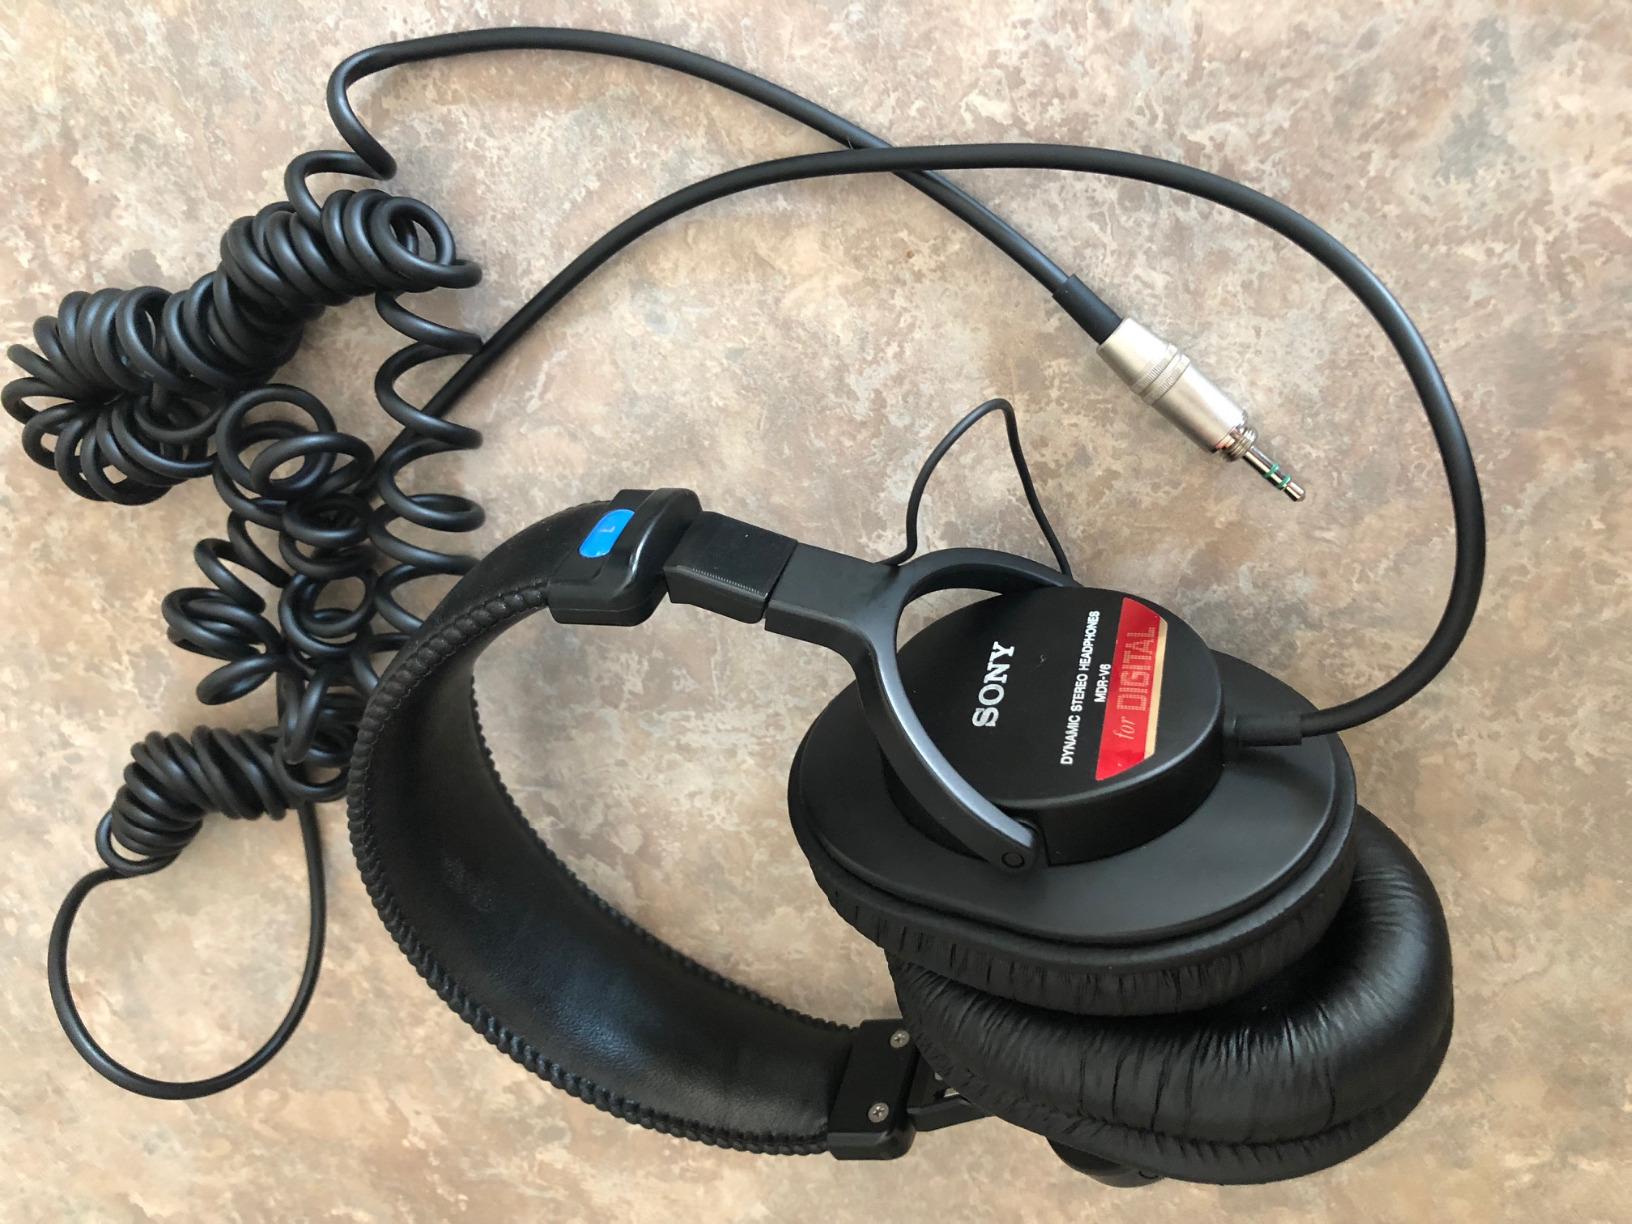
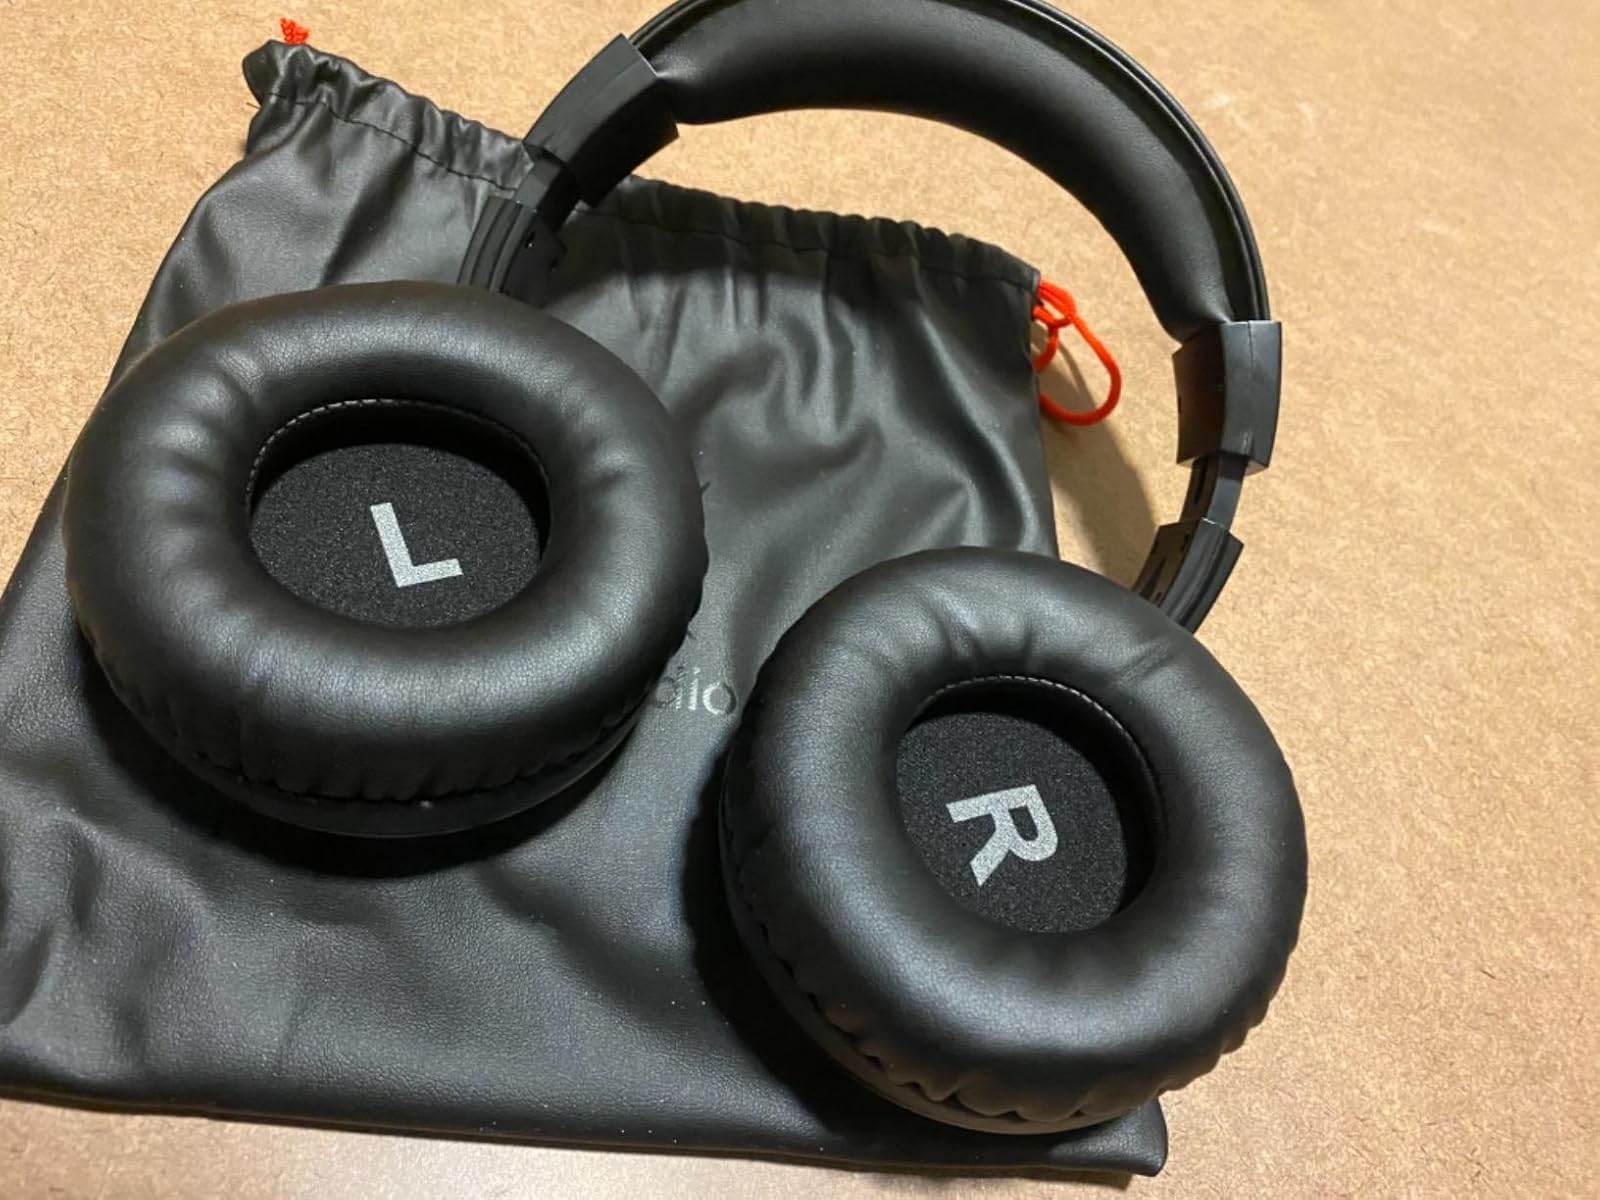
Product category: headphones
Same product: no